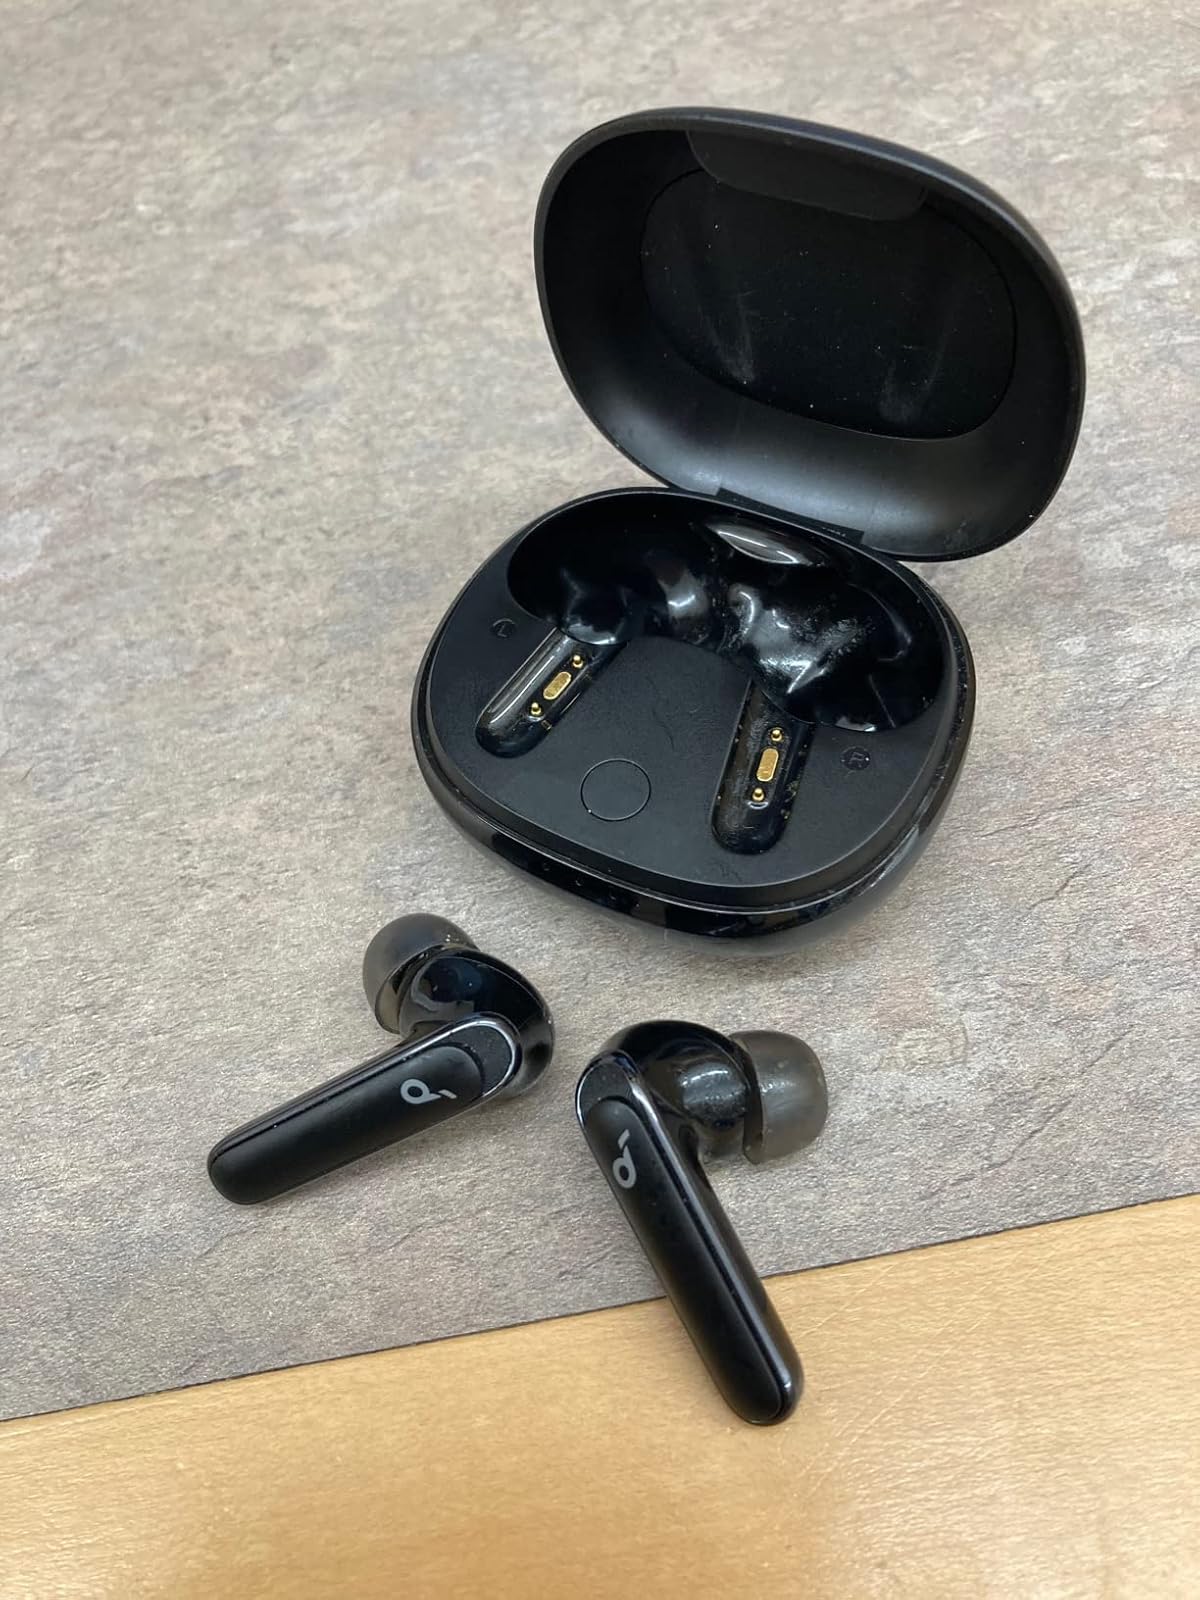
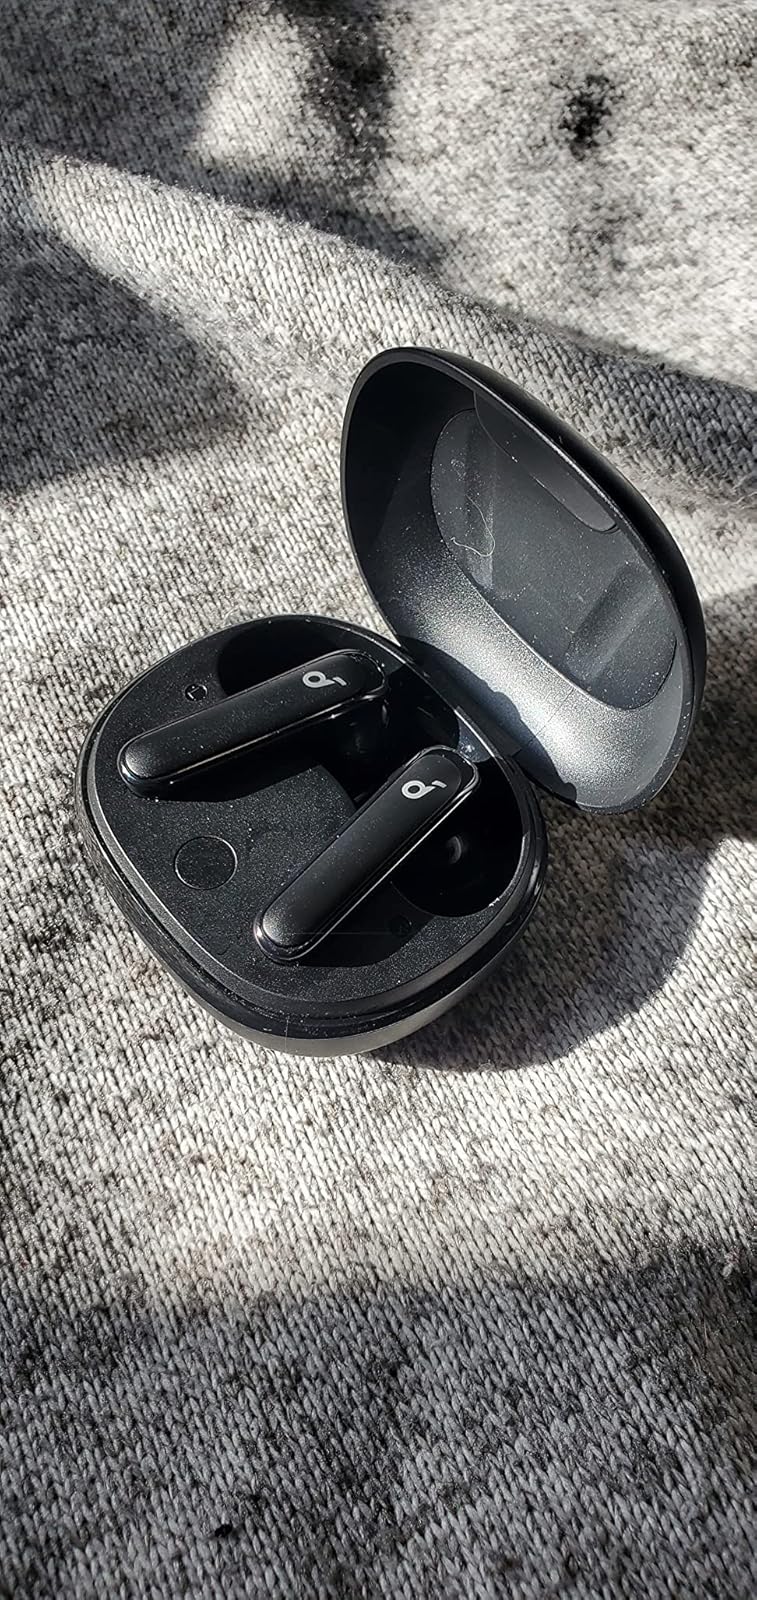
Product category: earbuds
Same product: yes